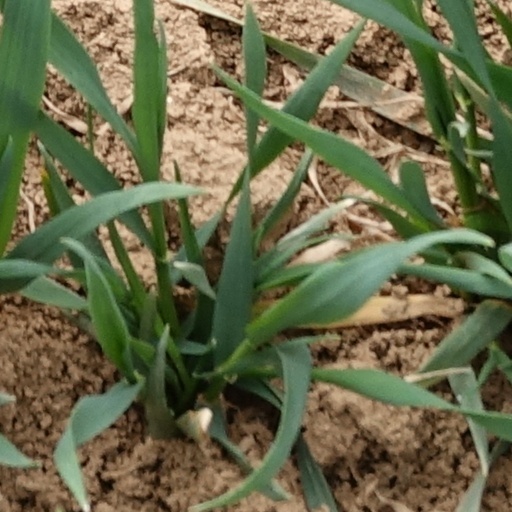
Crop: wheat